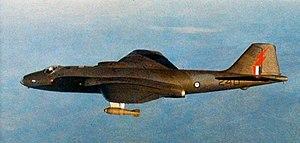
David Evans, AC, DSO, AFC est un officier de la Royal Australian Air Force, né le 3 juin 1925 à Paddington.